Willie Mataka

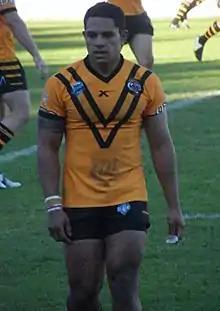

Willie Mataka (born 18 October 1988) is a former Tonga rugby league footballer who last played for the Mount Pritchard Mounties in the NSW Cup. He played mostly as a forward.